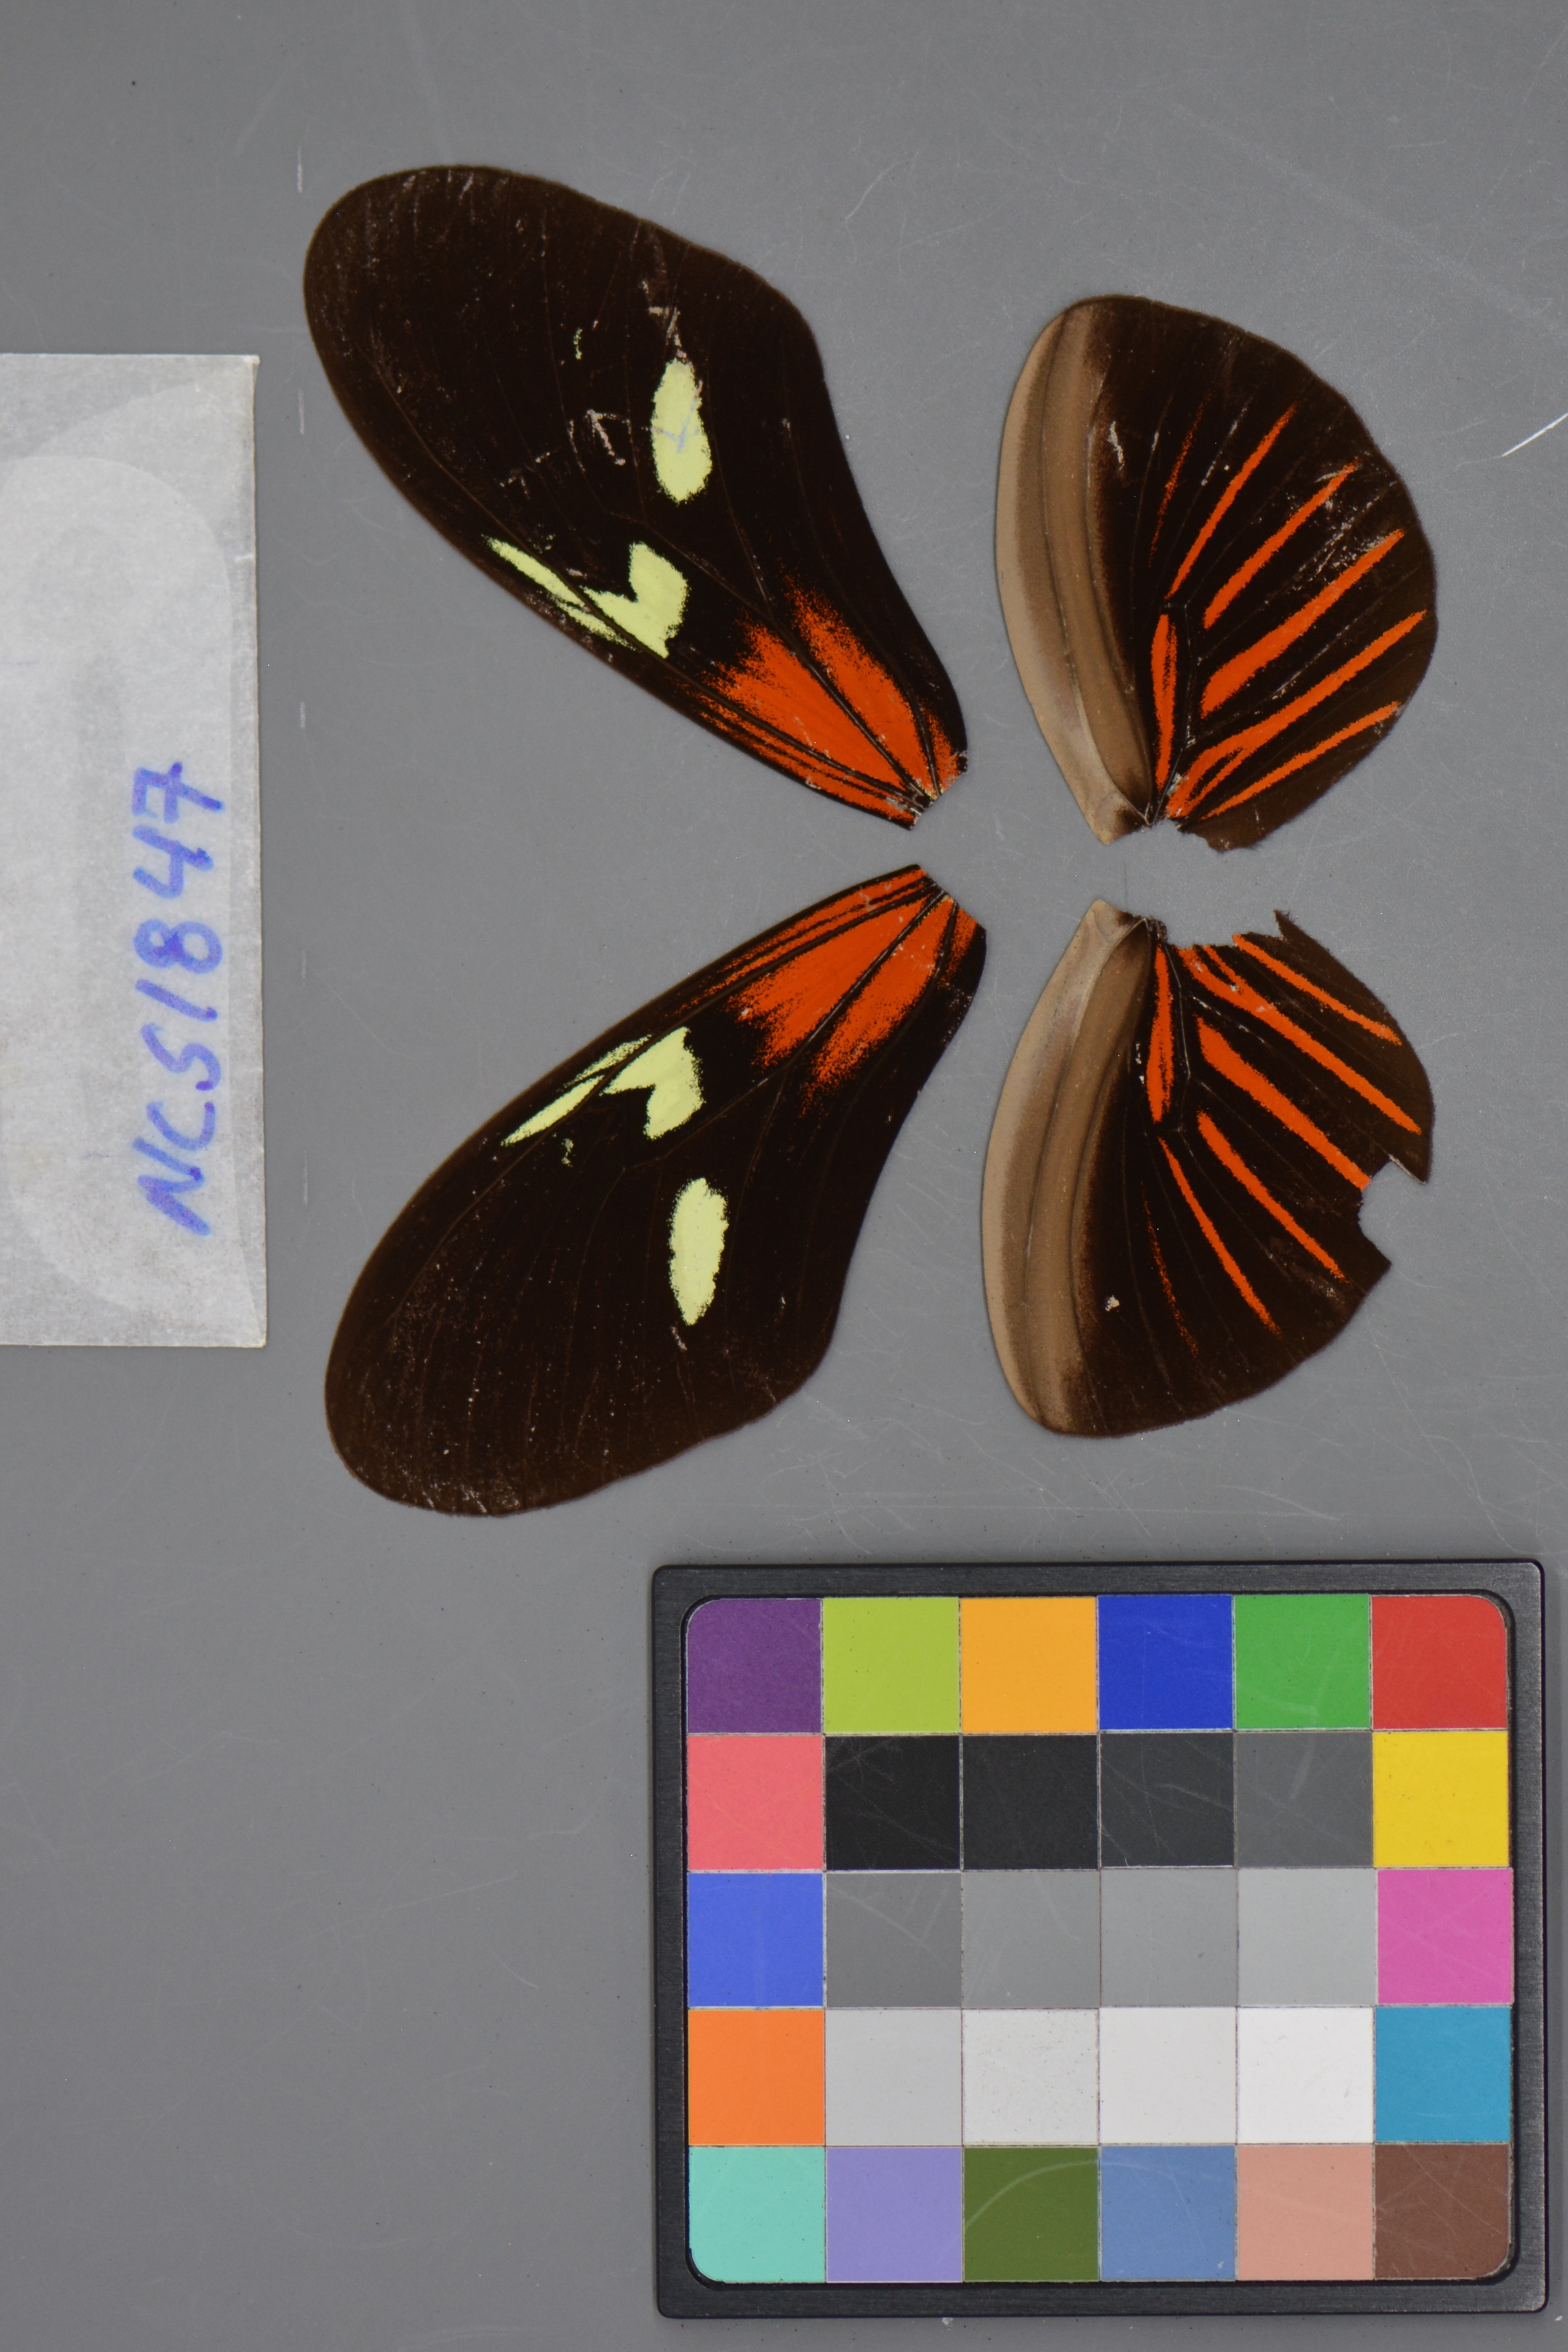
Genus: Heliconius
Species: erato
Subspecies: erato
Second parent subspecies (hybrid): hydara
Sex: male
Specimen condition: damaged
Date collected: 02-Jul-09